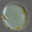
Label: plate